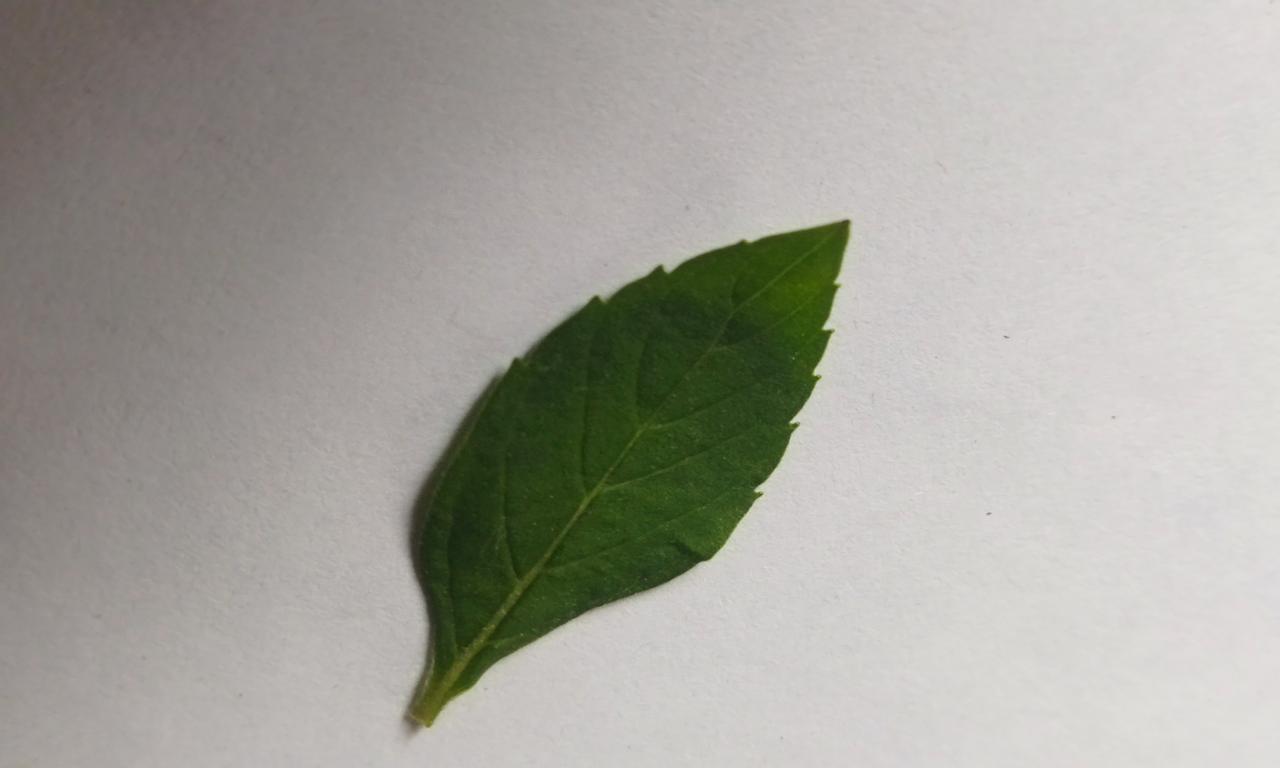
Label: Fresh